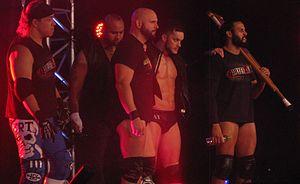
Chad Allegra est un catcheur. Il travaille actuellement à Impact Wrestling sous le nom de Karl Anderson.
Finn Bálor, de son vrai nom Fergal Devitt, est un catcheur irlandais. Il travaille actuellement à la World Wrestling Entertainment, dans la division NXT.
Alipate Fifita est un catcheur américain d'origine tongienne. Il travaille actuellement à la New Japan Pro Wrestling sous le nom de Tama Tonga. Il est le fils du catcheur Tonga Fifita, ainsi que le frère de Tevita Fifita.